Dick Solomon

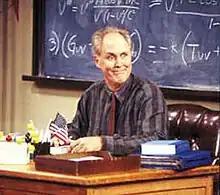
Promotional shoot of John Lithgow as Dr. Dick Solomon

Dr. Dick Solomon is a character played by John Lithgow in the late-1990s NBC sitcom "3rd Rock from the Sun". Solomon is the High Commander of a highly trained alien unit, sent to Earth by their leader, The Big Giant Head. His crew is made up of Sally Solomon (played by Kristen Johnston), Harry Solomon (played by French Stewart), and Tommy Solomon (played by Joseph Gordon-Levitt). In the first episode, "Brains and Eggs", Dick states that he has made a home of a "third rate planet, has a job at a third rate university, and now we are looking at a third floor apartment."